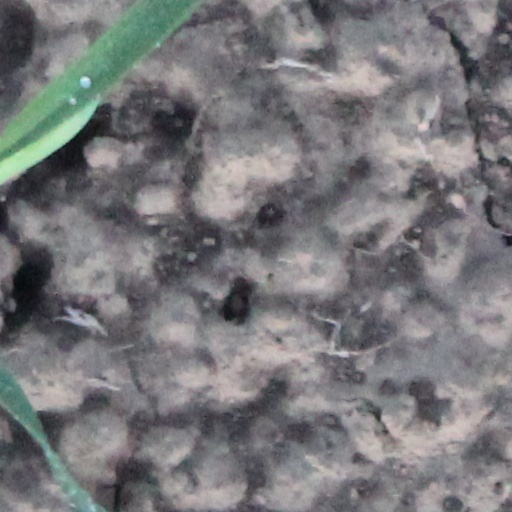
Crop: wheat